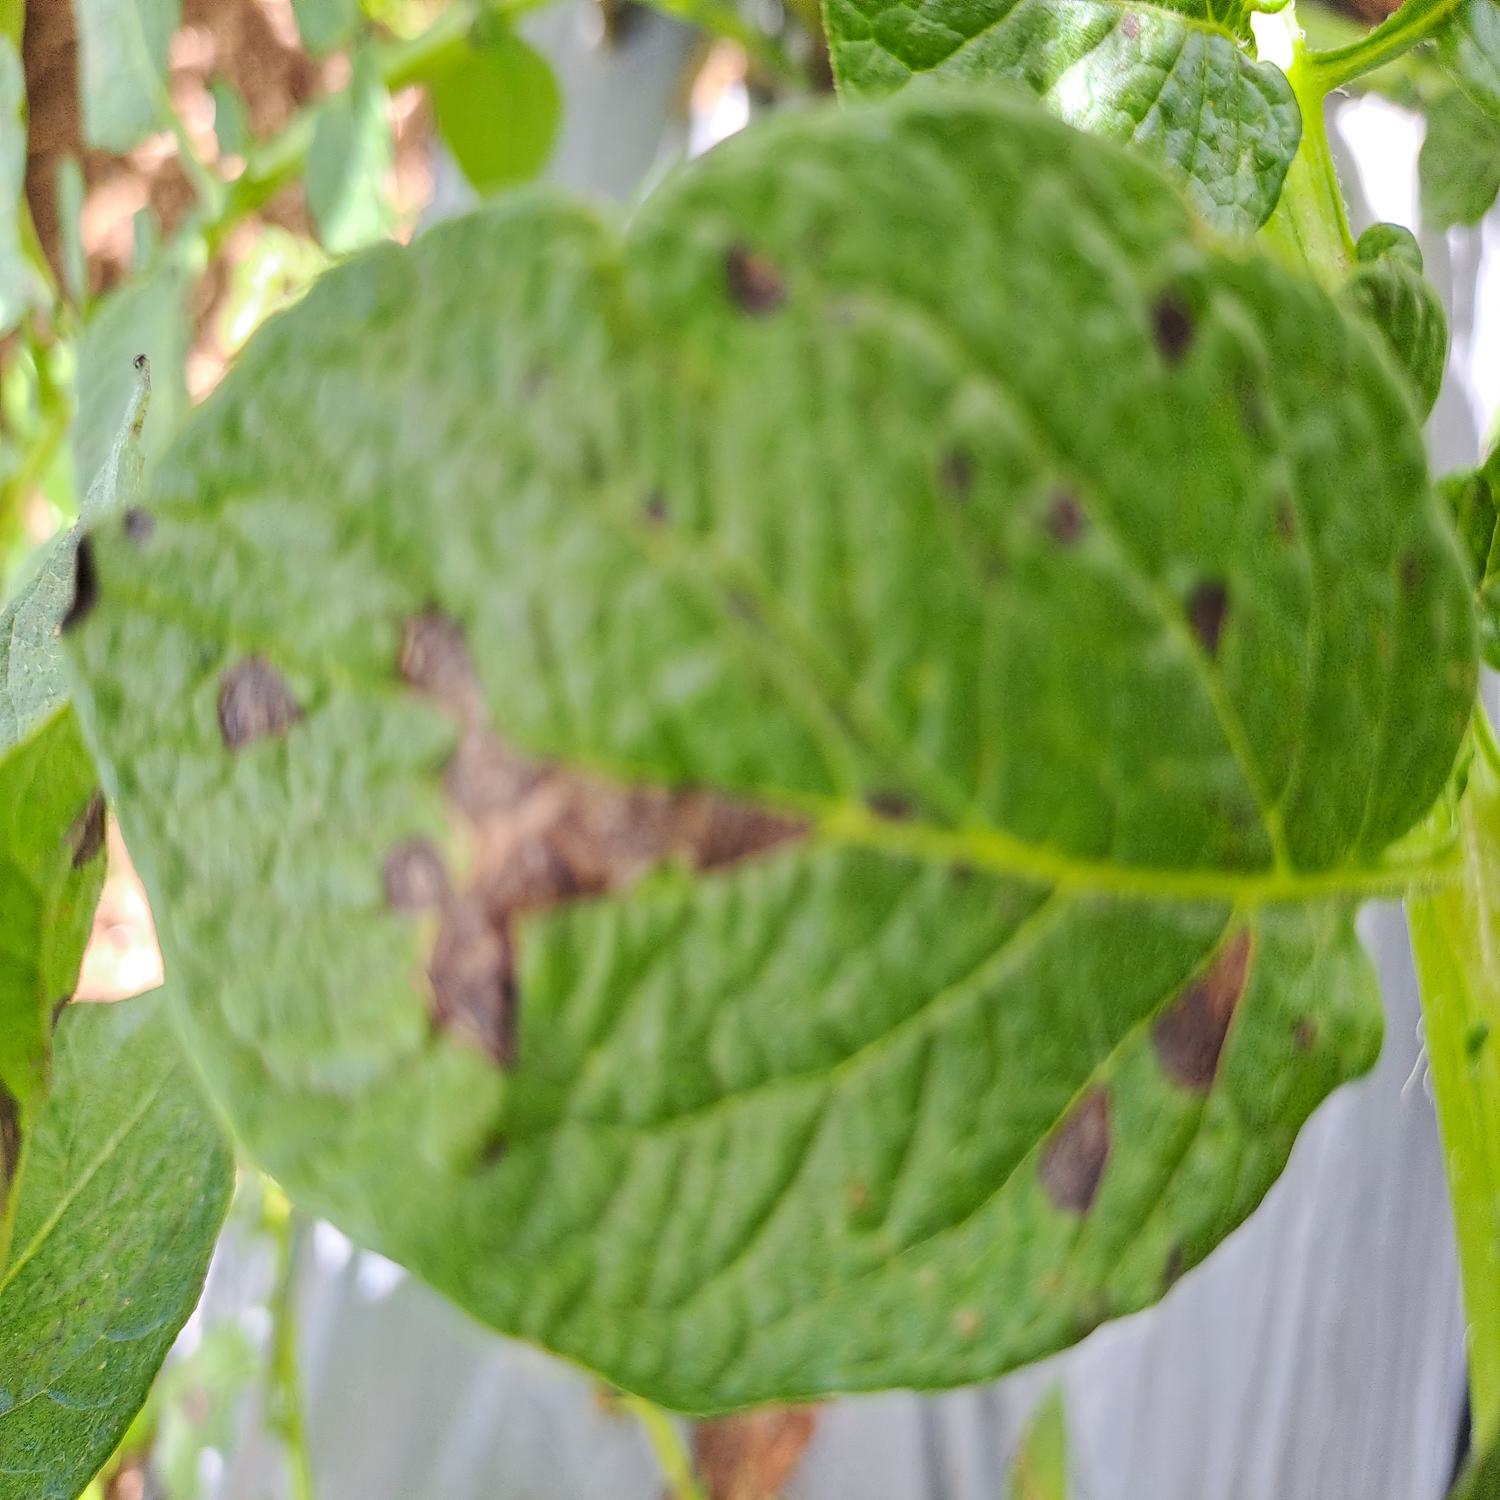
Label: Fungi